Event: Nepal Earthquake
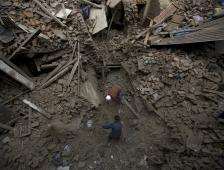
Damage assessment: damage